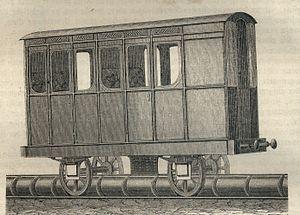
Un chemin de fer atmosphérique est un système ferroviaire dont la propulsion est assurée par la pression atmosphérique.